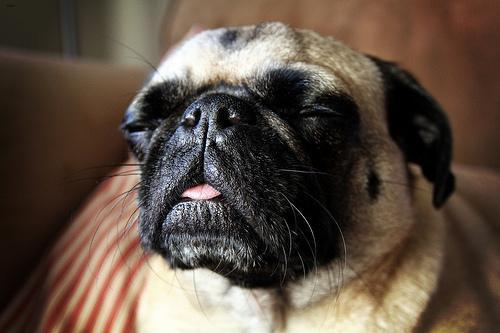
pug